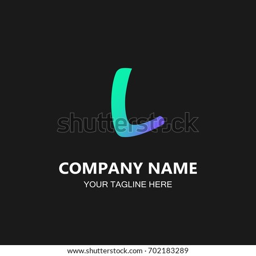
the logo of the letter l with a beautiful gradient aqua blue to purple